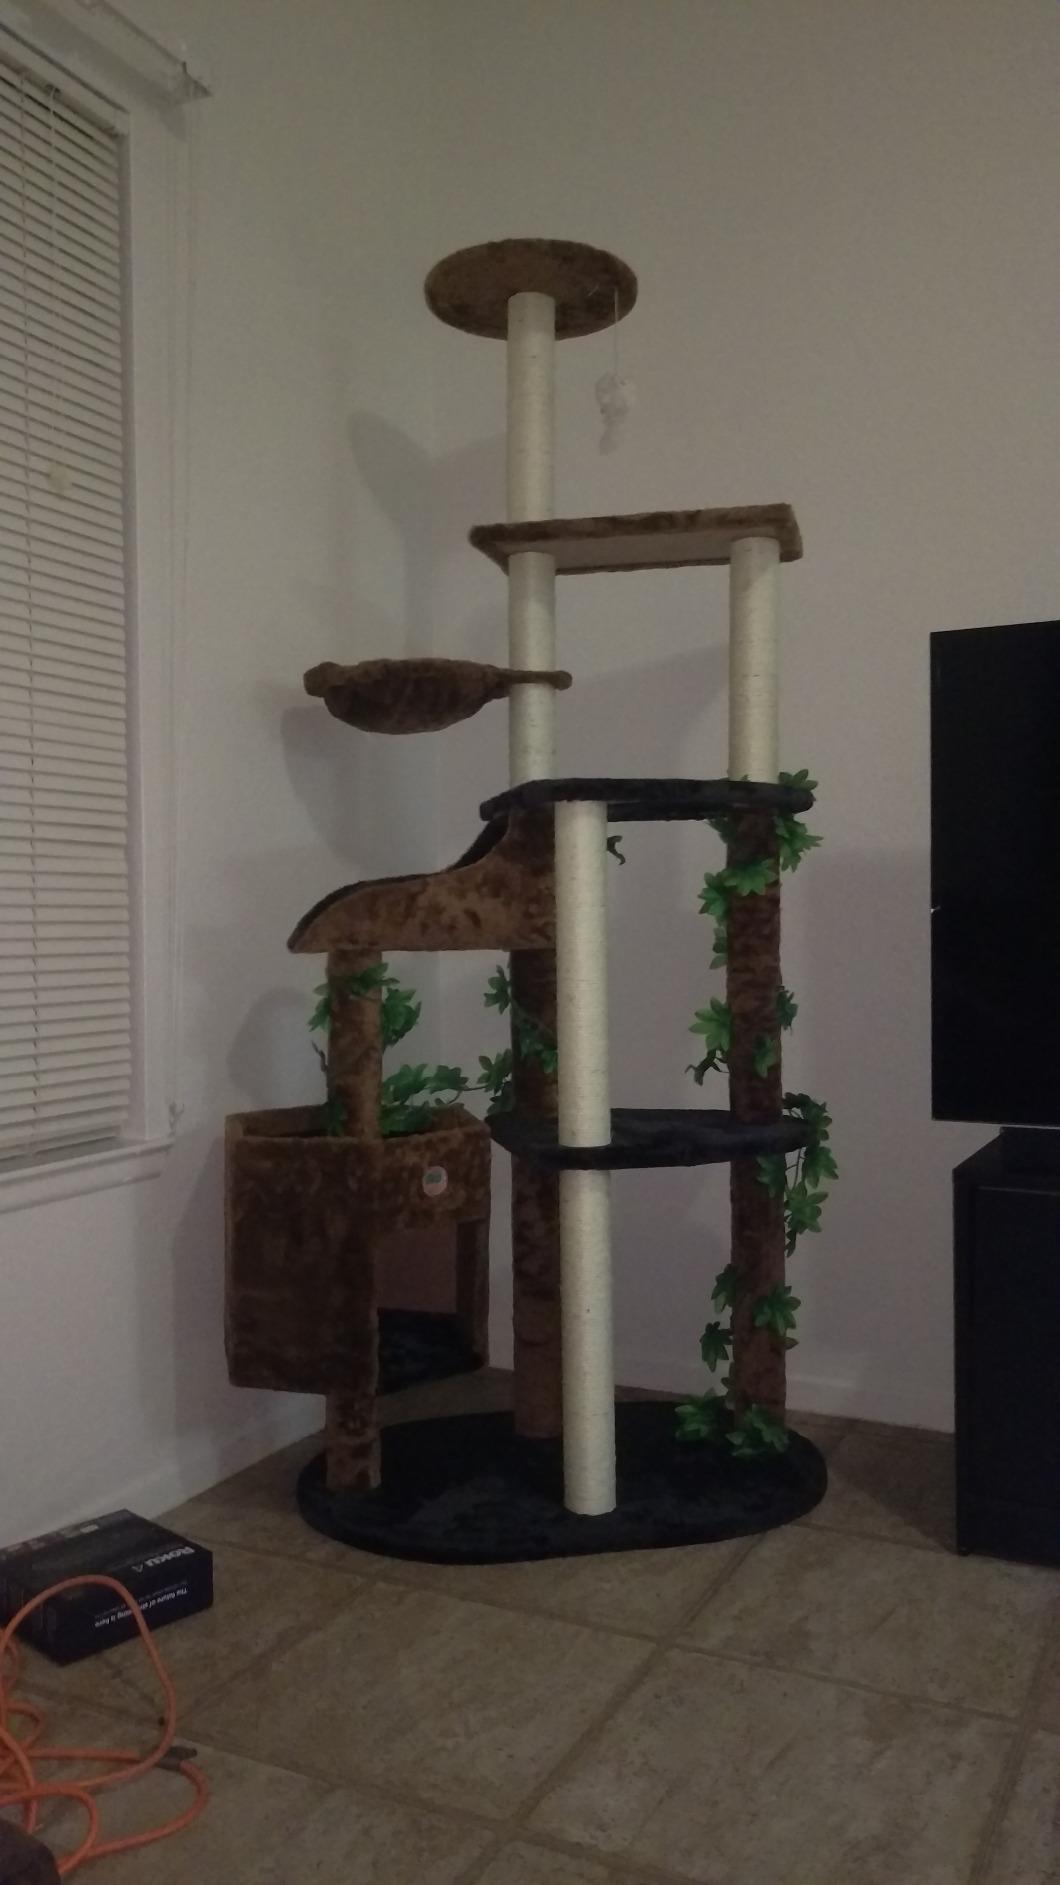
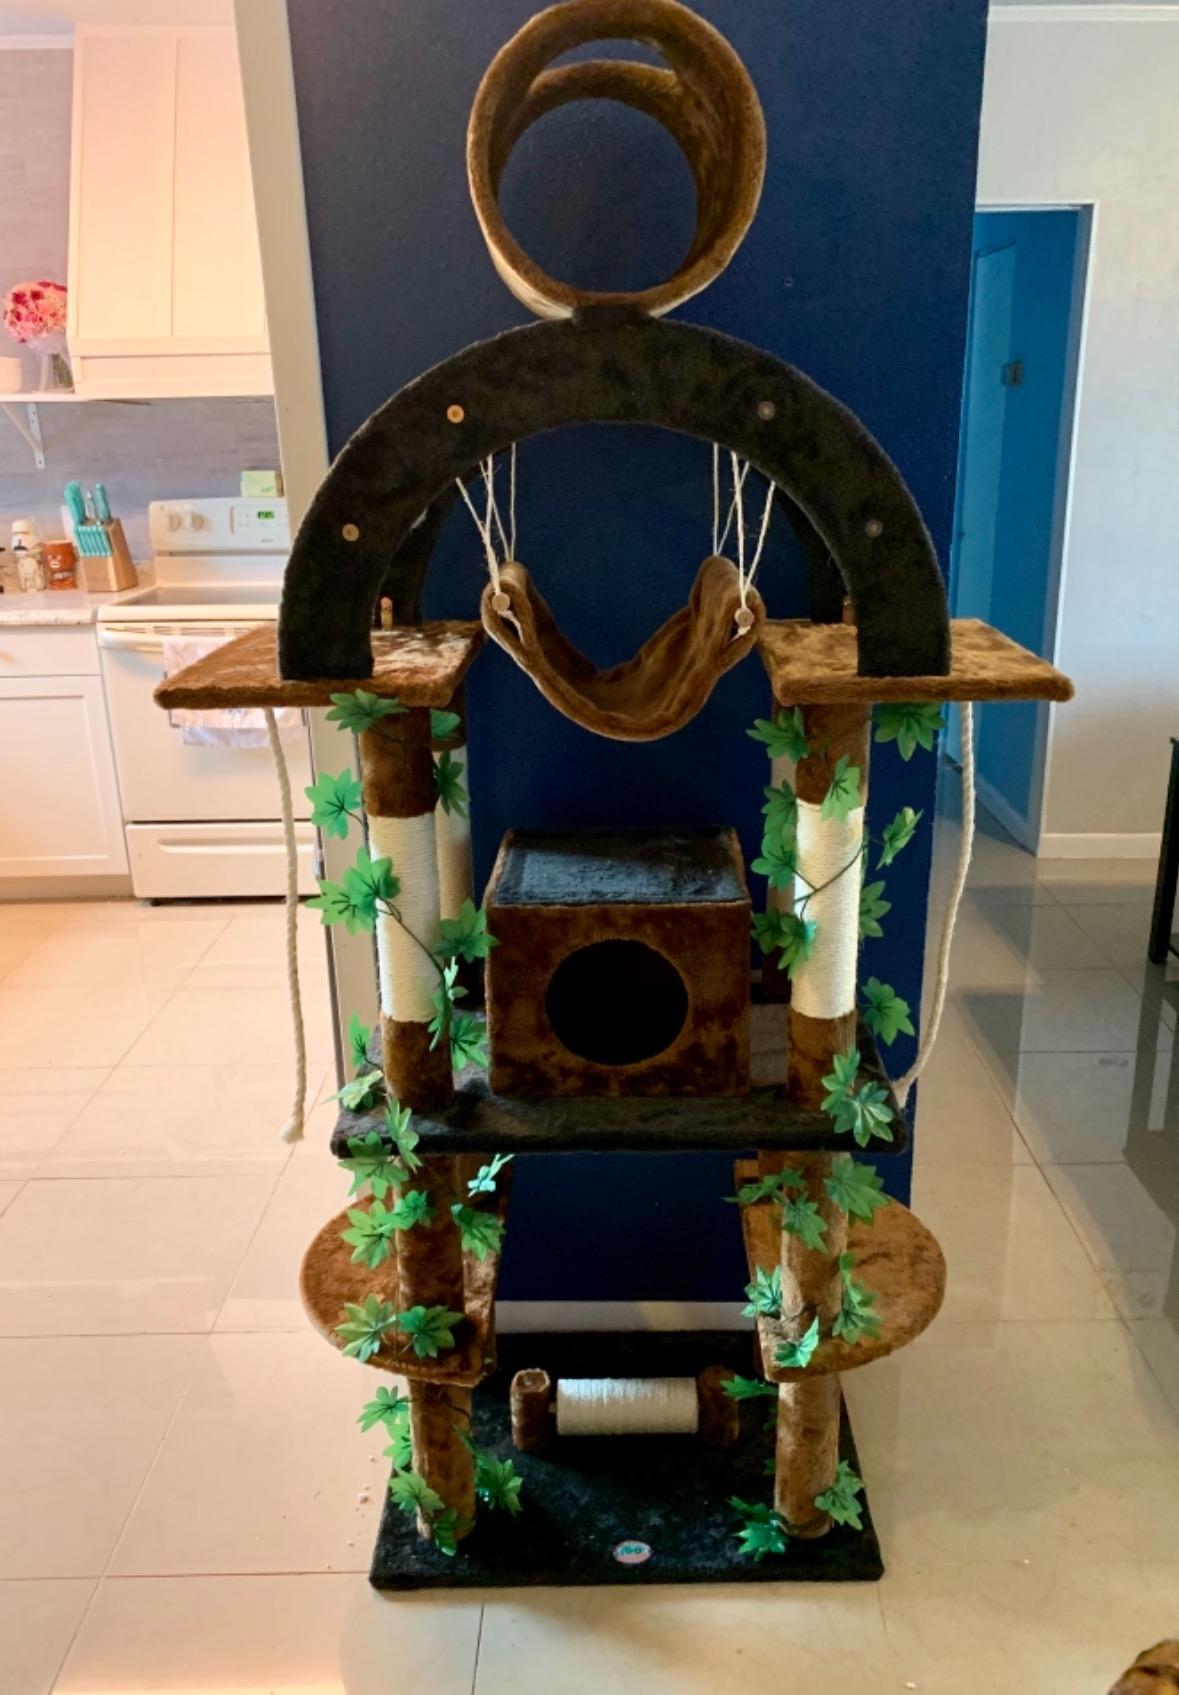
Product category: items_cat tree
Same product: no